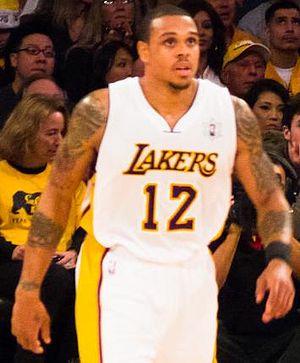
Shannon Brown est un joueur américain de basket-ball né le 29 novembre 1985 à Maywood. Il évolue au poste d'arrière au Heat de Miami, mesure 1,93 m et pèse 95 kg.